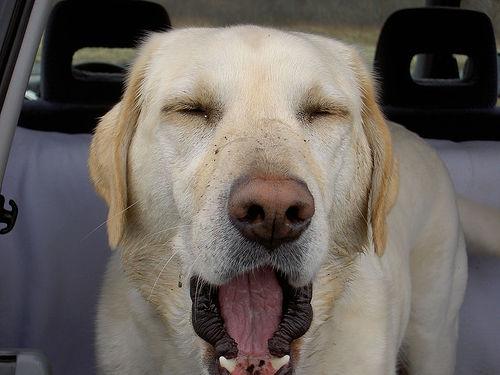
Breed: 3580-n000122-Labrador_retriever